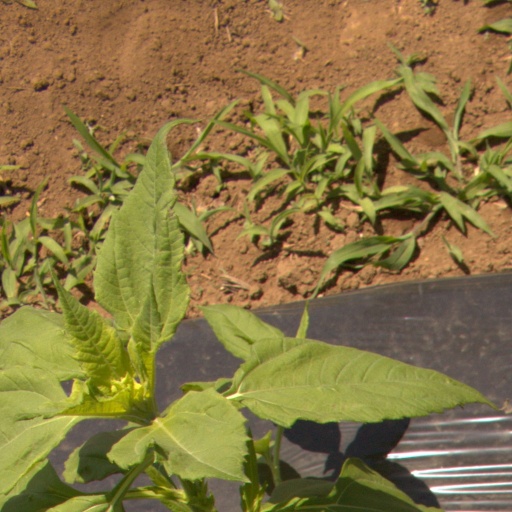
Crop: Jerusalem artichoke